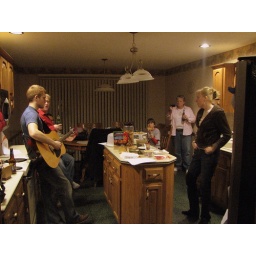
...Little boy blue and the man in the moon..